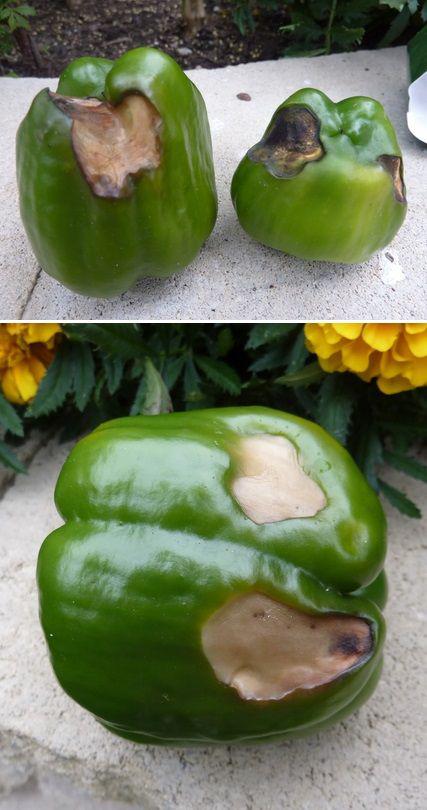
Plant: Bell pepper
Disease: bell pepper blossom end rot